Bob Ferguson (journalist)

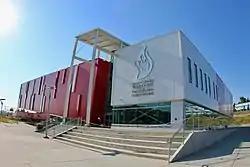
Building exterior clad in red and silver siding

Ferguson began his career with the "Ottawa Citizen" on January 3, 1967, and was the paper's first writer assigned to cover the Montreal Expos. He travelled with the Expos for five seasons, and reported on the 1976 Summer Olympics in Montreal, and was a regular contributor to "The Canadian Encyclopedia", the "Sporting News", "The Hockey News", and the "Curling Canada News". His columns also covered football and basketball for the Ottawa Gee-Gees and the Carleton Ravens; golf, curling, and high school sports. He was also a board member for several halls of fame, including Canada's Sports Hall of Fame.